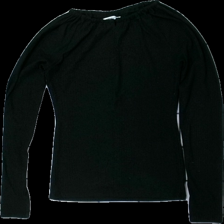
View: front
Type: Top
Category: Ladies
Brand: Gina Tricot
Colors: Black
Material: 57% polyester 43% cotton
Cut: Regular
Size: XS
Season: All
Damage location: middle right
Damage 2 location: middle left
Damage 3 location: middle right
Price range: <50
Recommended usage: Export
Description: svart långärmad tröja, nopprig